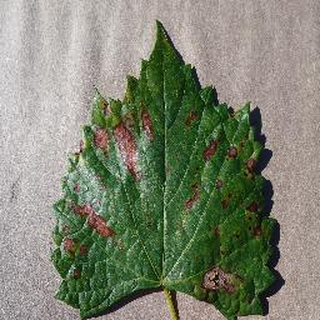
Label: grape_esca_black_measles